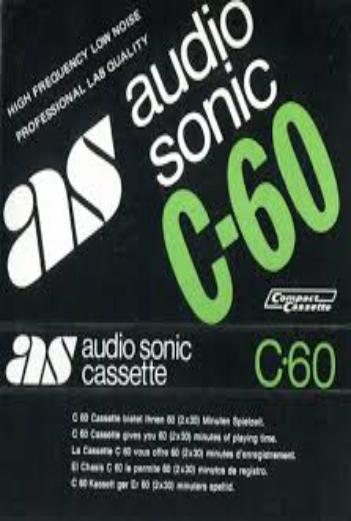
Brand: Audiosonic
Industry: Electronic